Bodo Schlegelmilch

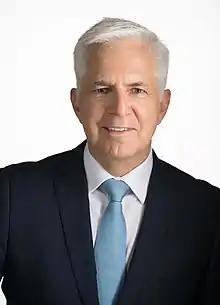
Bodo Schlegelmilch

Bodo B. Schlegelmilch is Professor Emeritus for Global Marketing Strategy at WU, Vienna University of Economics and Business, Vienna, Austria. Currently, he serves as Interim Dean of the WU Executive Academy. From 2018 to 2023, he has been Chair of the Association of MBAs (AMBA) and Business Graduate Association (BGA). He has been awarded Fellowships from the Academy of International Business, the Academy of Marketing Science and the Chartered Institute of Marketing. The American Marketing Association conferred the Significant Contributions to Global Marketing Award, and the Lifetime Achievement Award for Higher Education, the Academy of Marketing Science the 2023 Marketer of the Year Award, and Thammasat University a Bualuang ASEAN Chair Professorship.